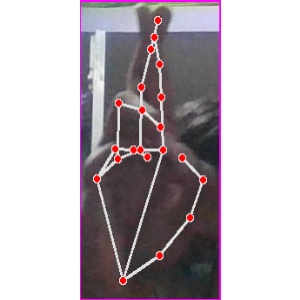
अक्षर: र